Characters of the Judgement series

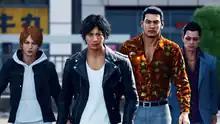
From left to right: Fumiya Sugiura, Takayuki Yagami, Mahasaru Kaito and Toru Higashi.

"Judgment" and its sequel "Lost Judgment" are two action games published by Sega and created by Ryu Ga Gotoku Studio that feature original characters living primarily in the Kamurochō district as well as Isezaki Ijincho. Both games follow lawyer-turned-detective Takayuki Yagami as he investigates criminal cases. Yagami's friend Masaharu Kaito is the central focus of "The Kaito Files", a downloadable content expansion pack for "Lost Judgment".